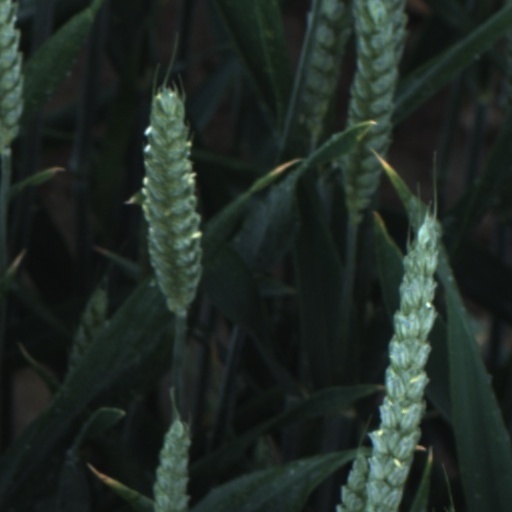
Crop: wheat